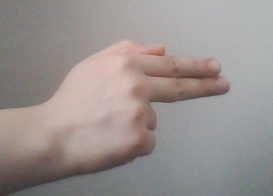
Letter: ghain